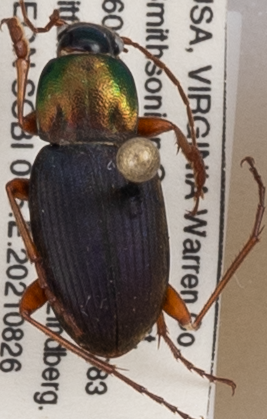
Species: Chlaenius emarginatus
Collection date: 2021-08-26
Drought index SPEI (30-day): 1.082
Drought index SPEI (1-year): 0.24
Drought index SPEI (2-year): -0.03